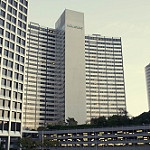
Label: buildings